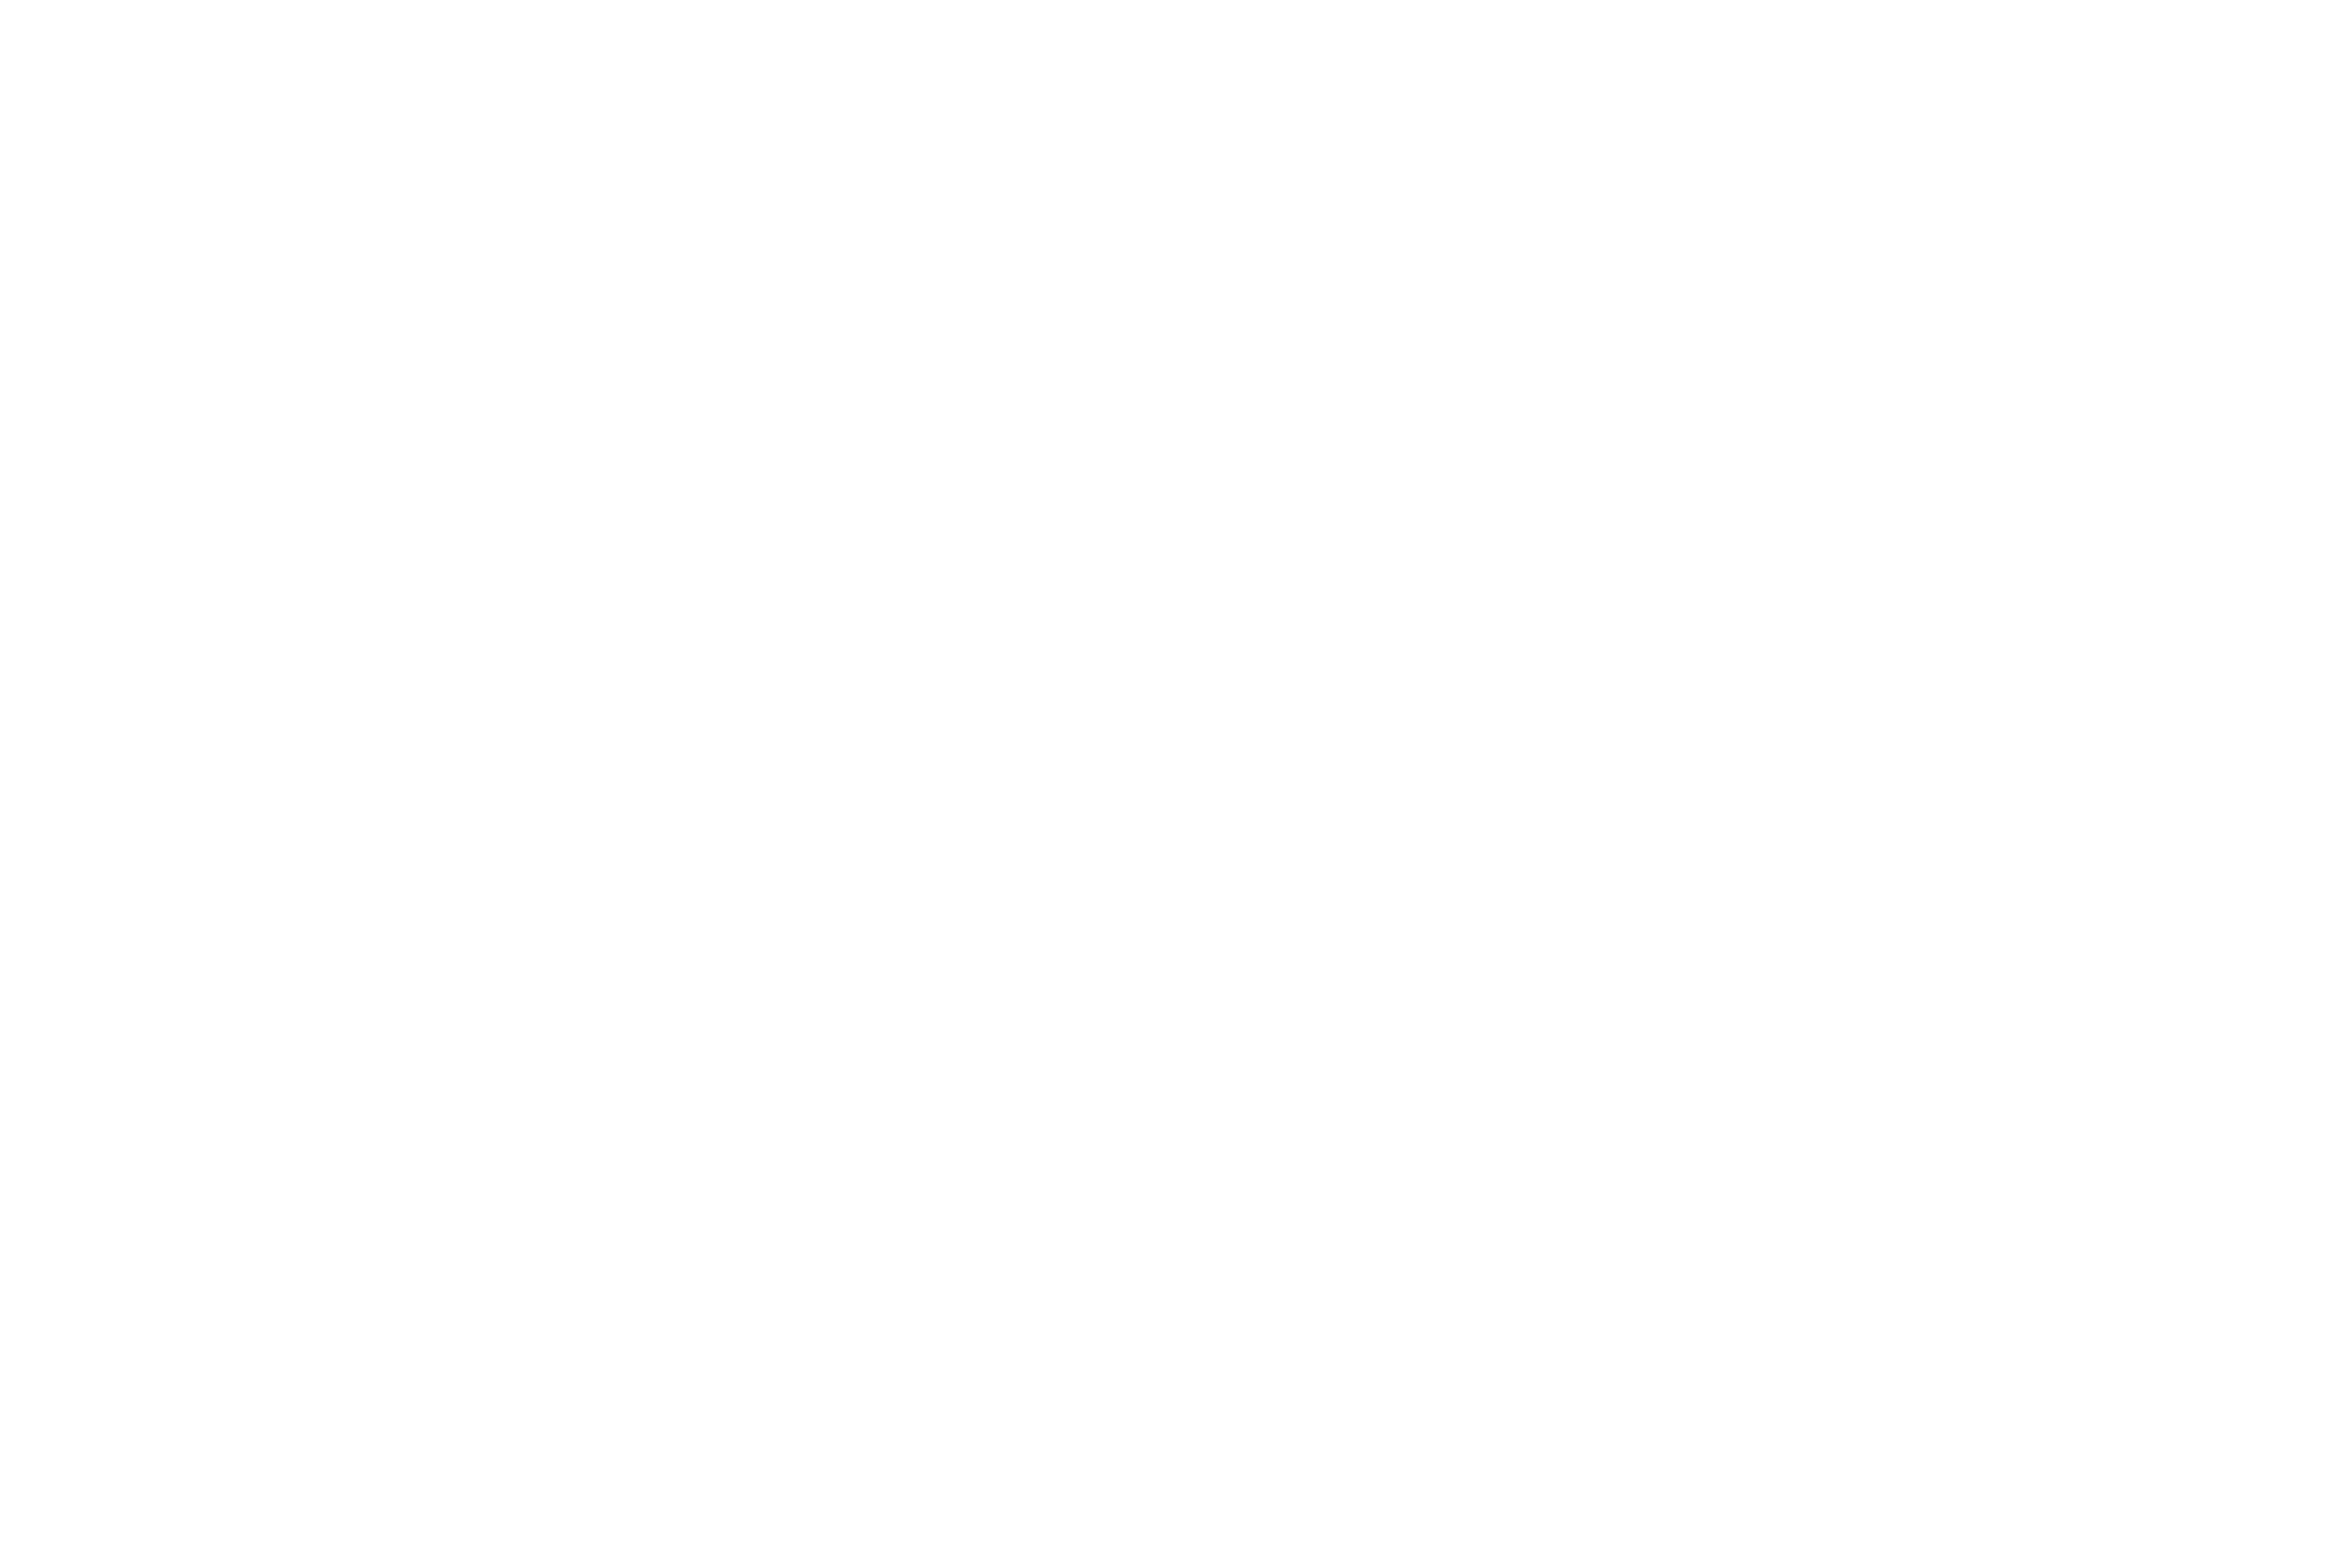
line, product